Captain Tsubasa J: Get In The Tomorrow

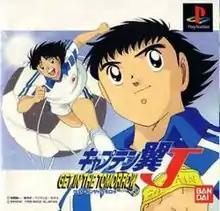
Cover art

is a Japan-exclusive action/cinematic soccer video game released in 1996 by Bandai for the PlayStation. The game is one of few to have two modes: a friendly match mode and a story mode in which the players follow the plot of the actual anime.